Gyalolechia fulgens

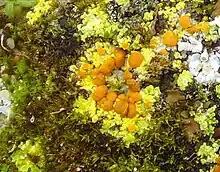
growing on moss

"Gyalolechia fulgens" has a distinctive appearance and colouration, which makes it readily identifiable. The body of the lichen, known as the thallus, typically spans between 1 and 3 cm in diameter. It has a vibrant orange-yellow to whitish hue and forms a rosette-like shape, though it can also appear irregular and fragmented. The thallus is somewhat in form, meaning it has a crust-like centre with outwardly radiating . The marginal lobes of the thallus are neatly defined and usually longer than they are broad, often exceeding 1 mm in width. These lobes tend to remain distinct or may overlap, particularly towards the centre. As the lichen ages, the central area often develops a - texture—characterised by wart-like protrusions—and becomes coarsely dusted with a pale, powdery substance known as .